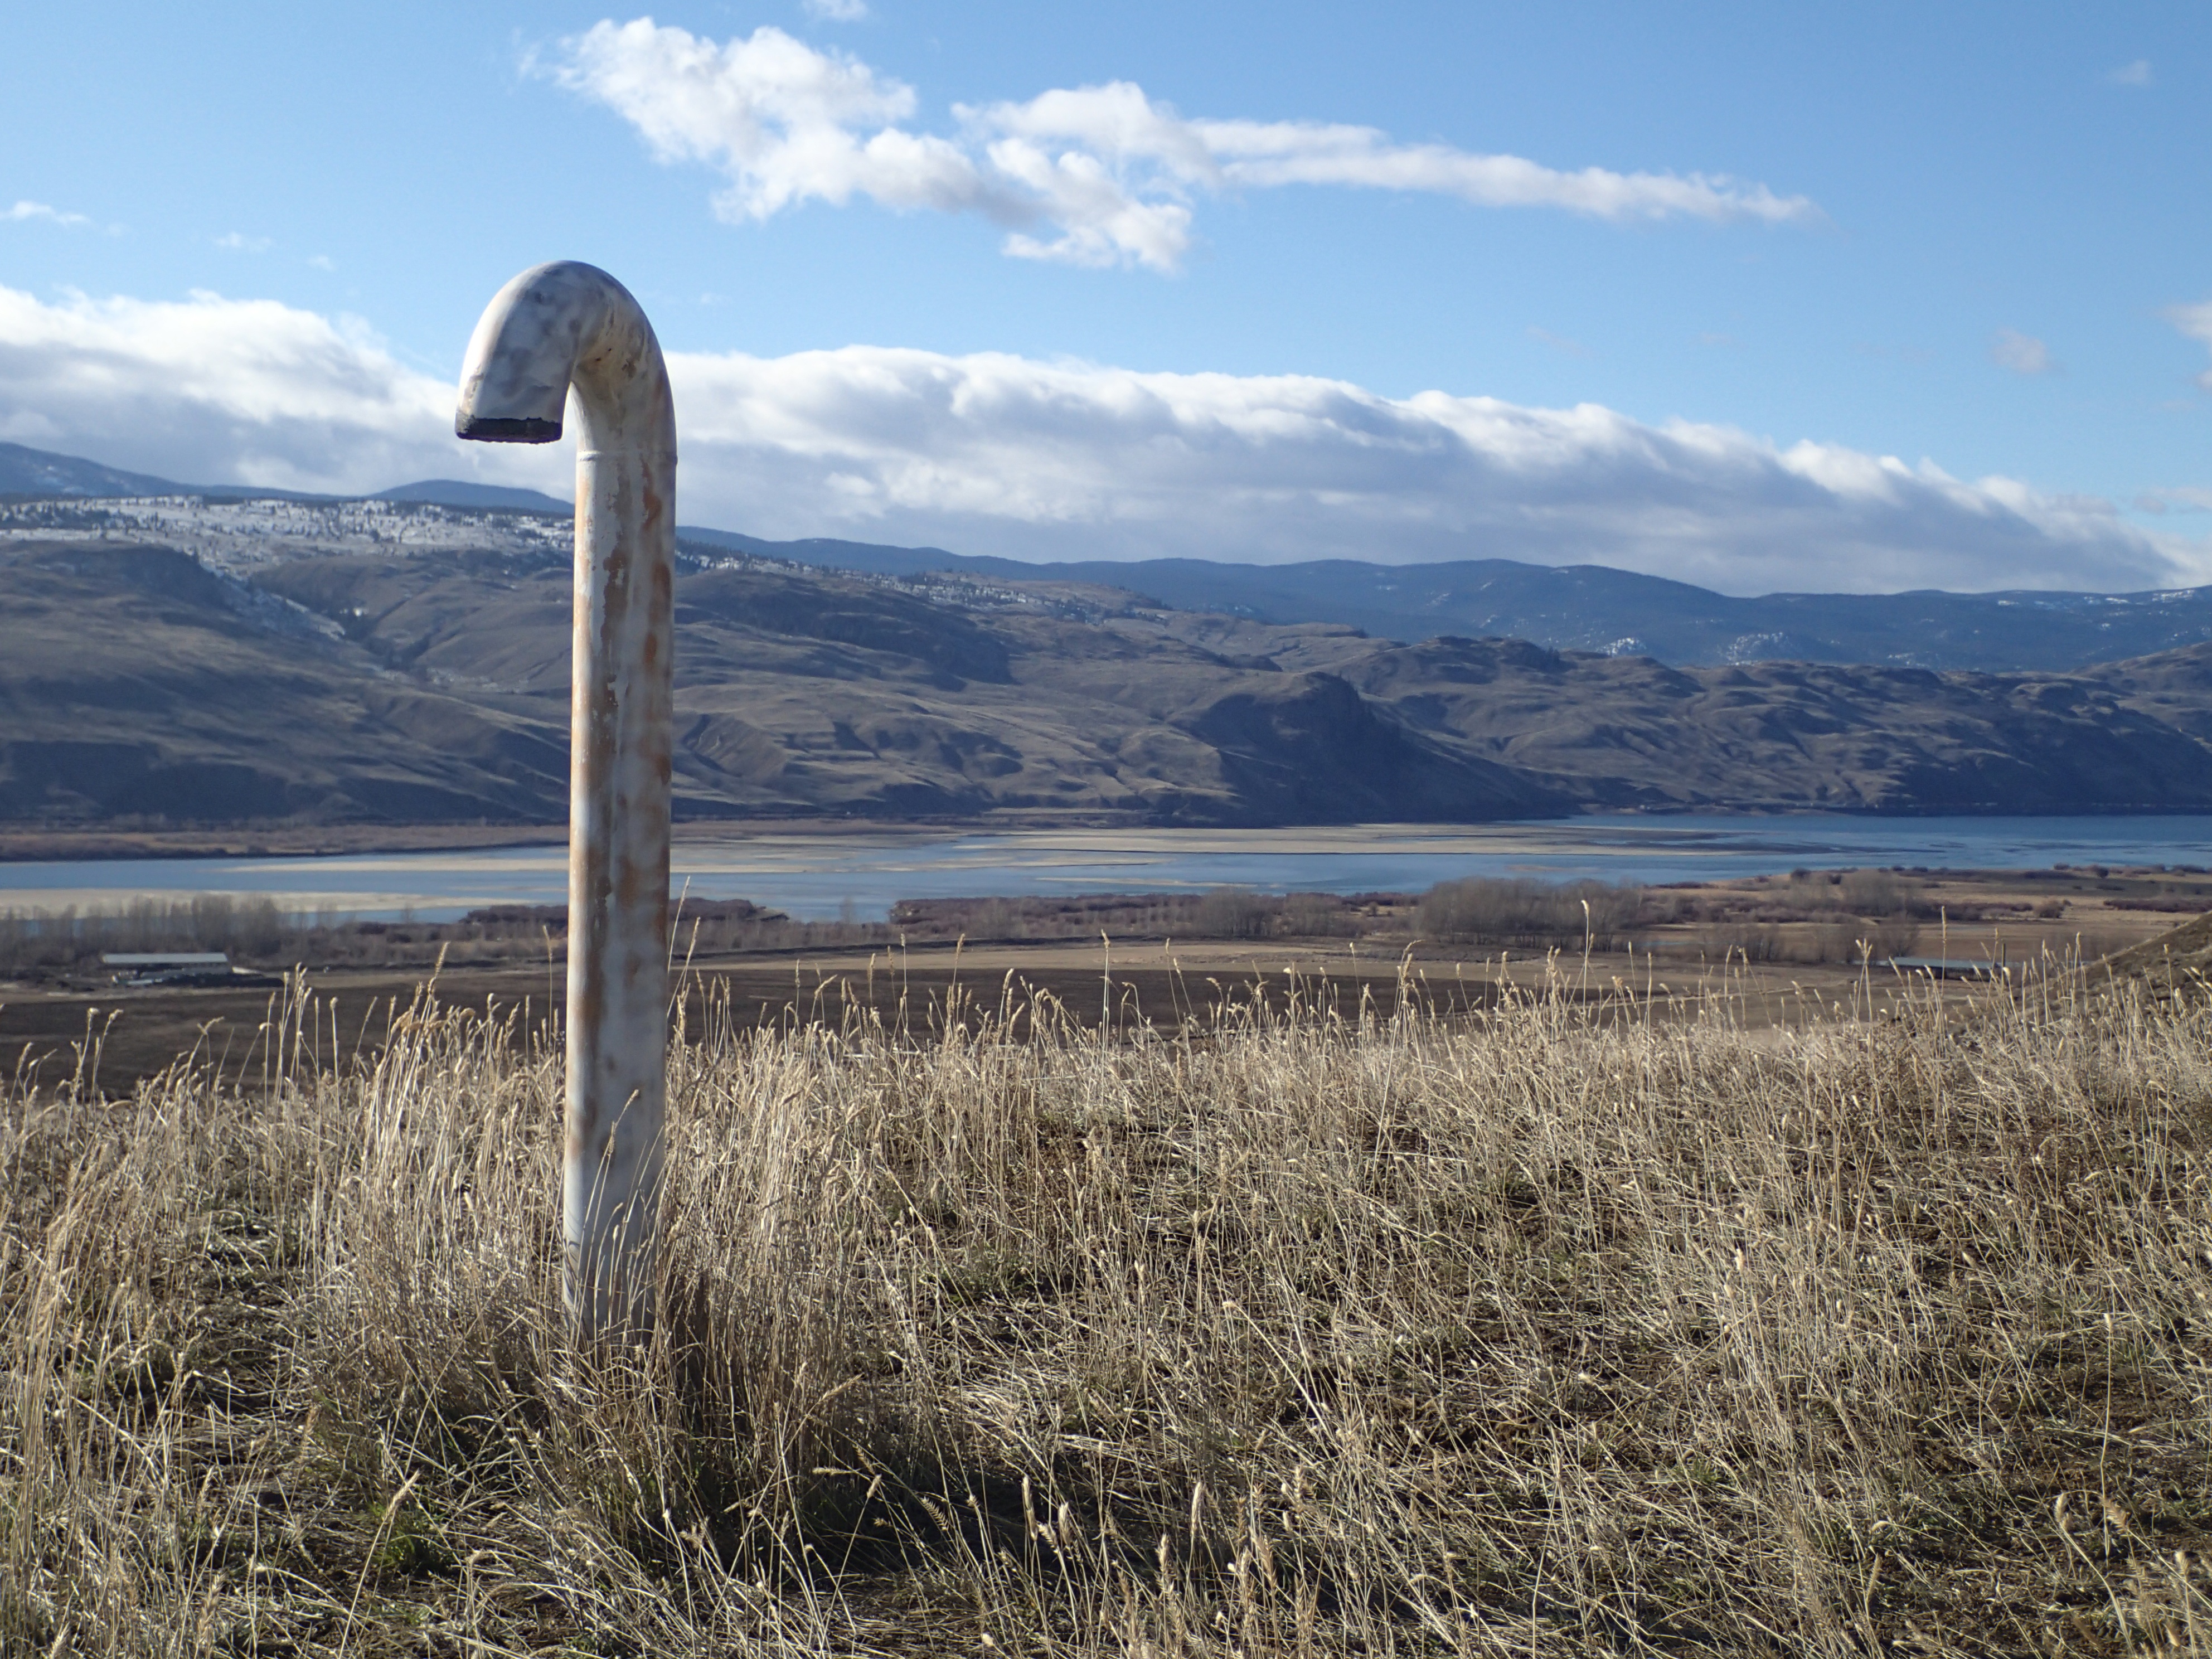
landscape, sea, coast, water, nature, sand, horizon, marsh, wilderness, mountain, prairie, shore, lake, wind, reflection, wetland, habitat, natural environment